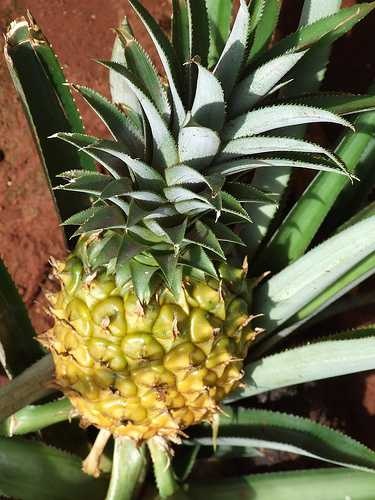
Label: Pineapple